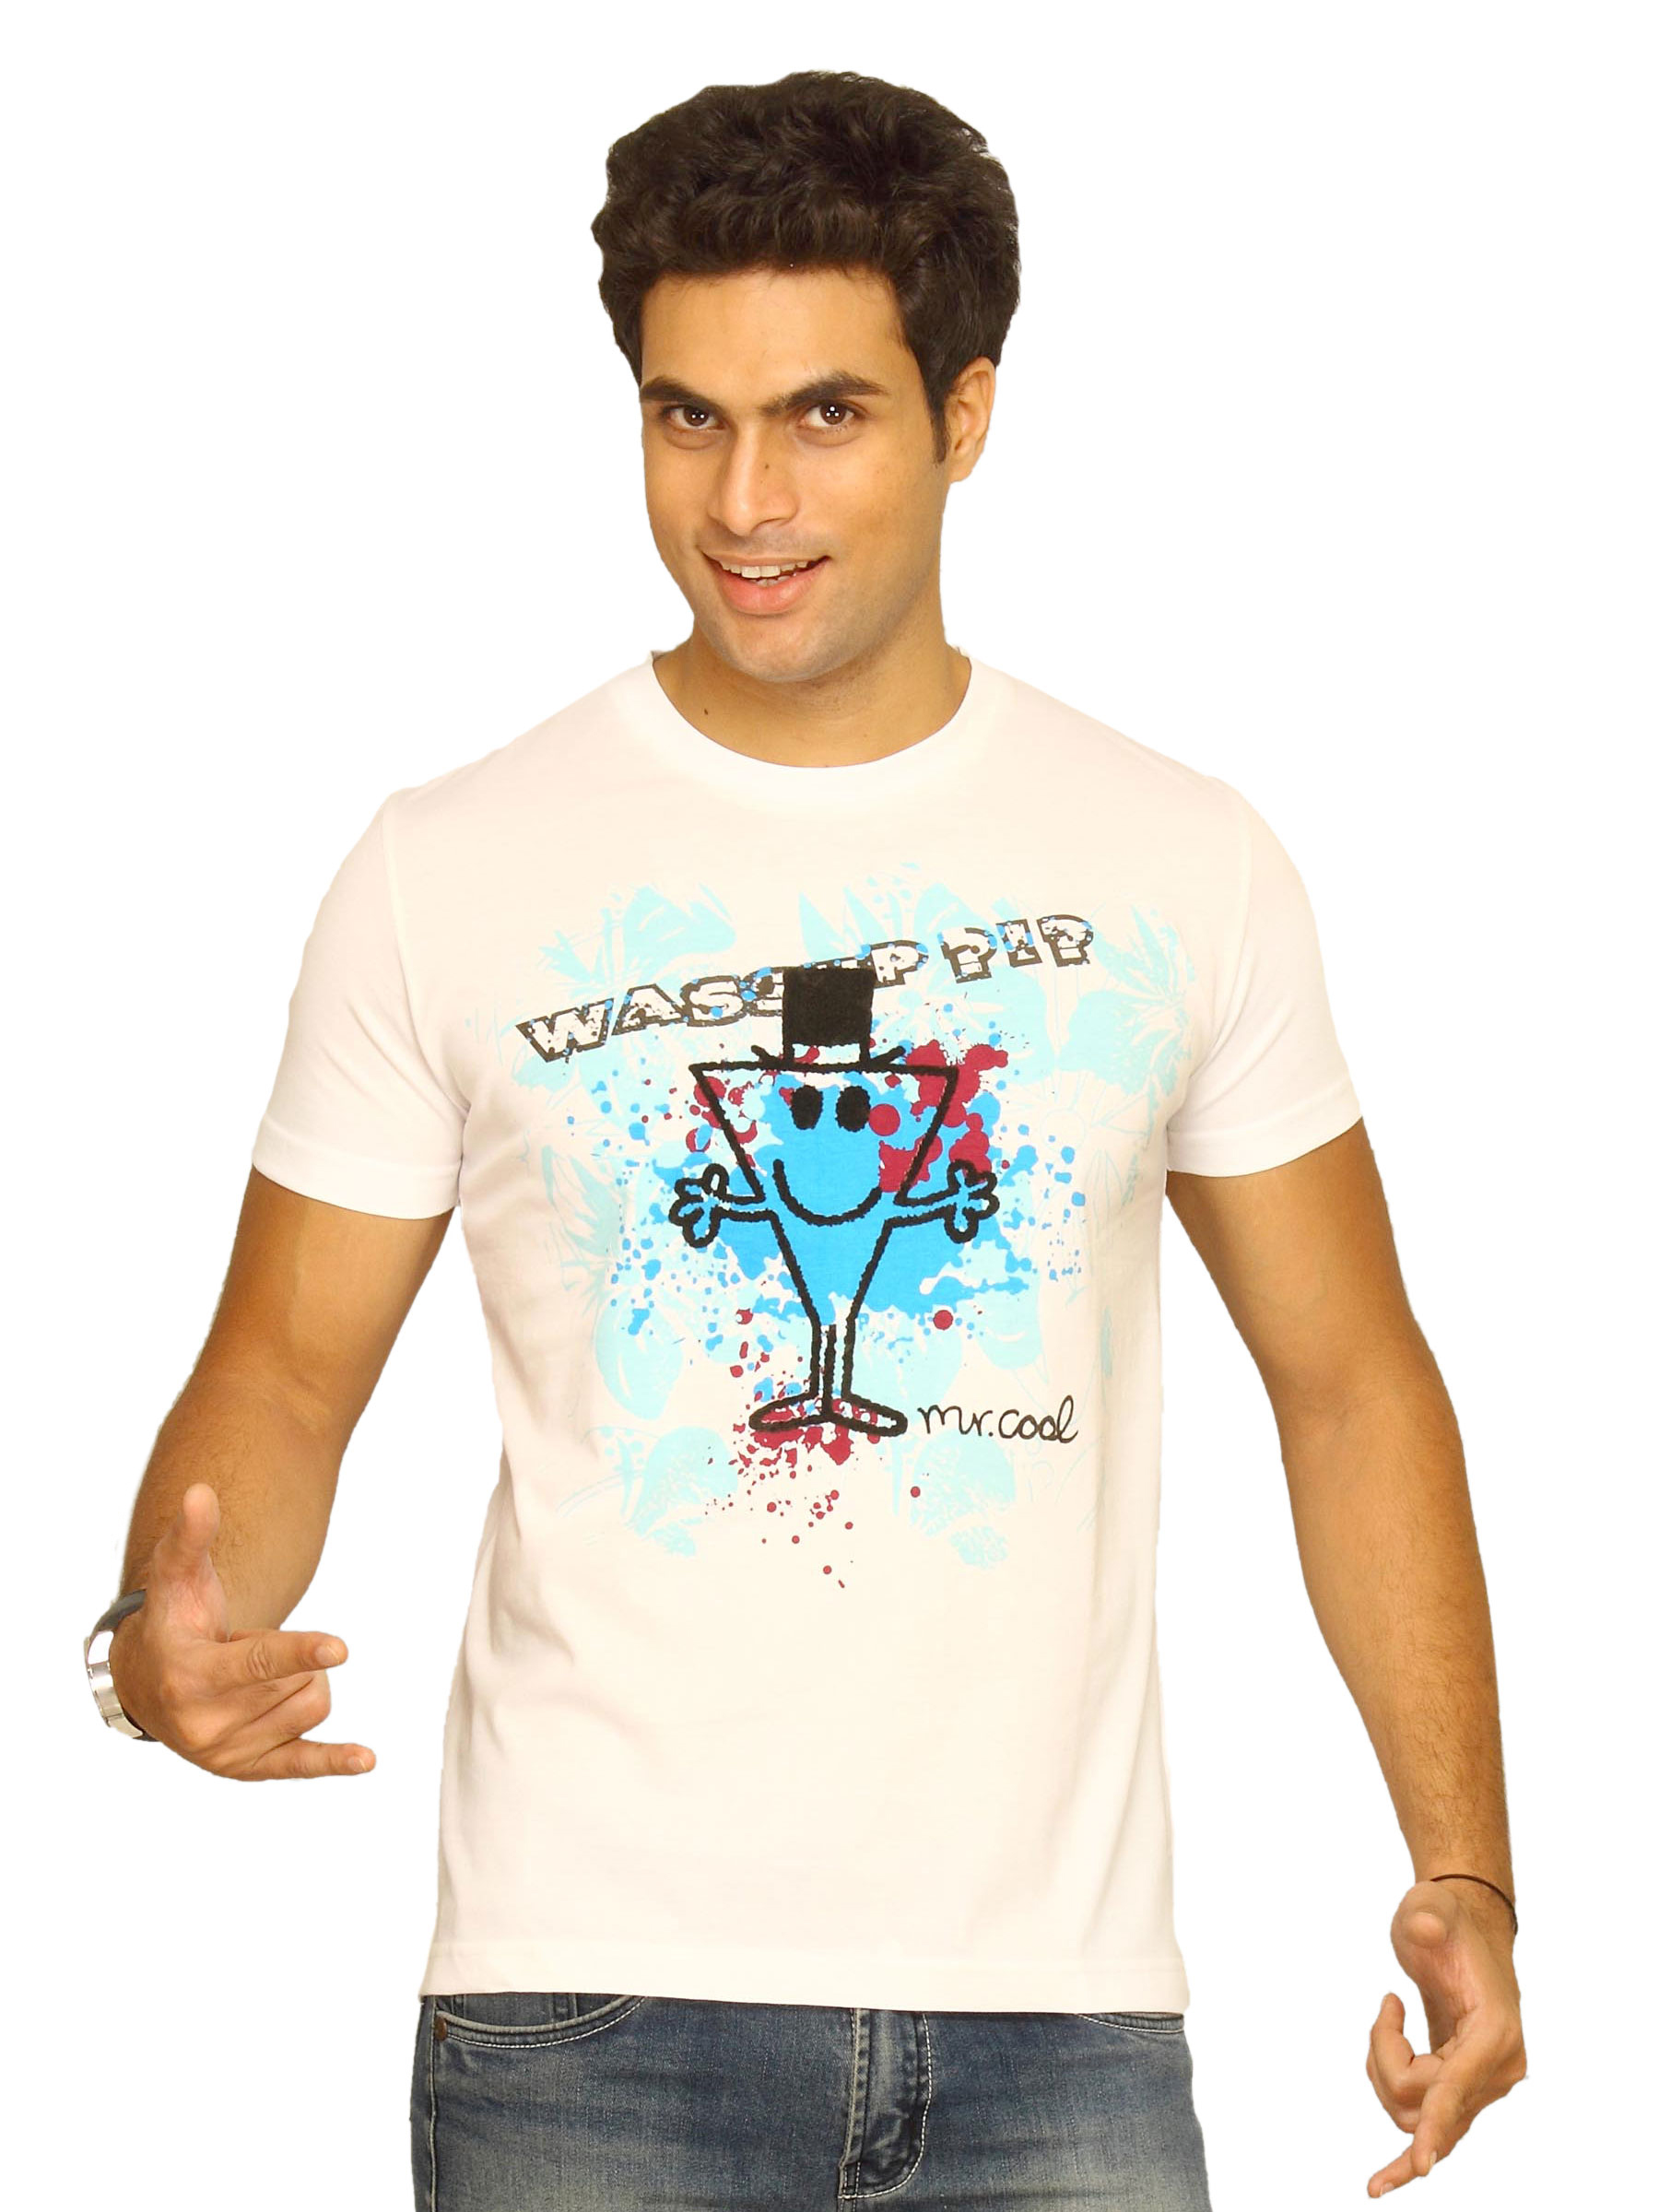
Mr.Men Men's Wassup White T-shirt
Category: Apparel / Topwear / Tshirts
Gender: Men
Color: White
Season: Summer 2011
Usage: Casual